Wow (Inna song)

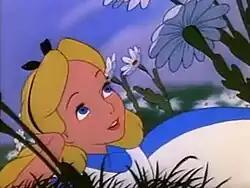
The music video for "Wow" references multiple fairy tales and movies, including "Alice in Wonderland" (1951).

An accompanying music video for "Wow" was shot by Aninaru at the MediaPro Studios in Buftea, Romania in January 2012, with whom Inna had previously collaborated for around 50 photo shootings at that time. According to the singer, Aninaru came with the idea of referencing multiple fairy tale characters — including Snow White and Dorothy Gale from "The Wizard of Oz" — in the visual, which she agreed to. The clip was uploaded onto Inna's YouTube channel on 5 April 2012, preceded by a preview lasting 23 seconds.